Christopher Hawkins (High Peak MP)

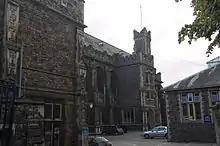
Bristol Grammar School

Hawkins was born in Saffron Walden on 26 November 1937. He was educated at Bristol Grammar School and the University of Bristol from which he graduated with a BA (Hons) in Economics. From 1959 to 1966, he worked as an economist for Courtaulds, with periods of secondment in Nigeria and Tunisia. Hawkins then joined the Economics Department of the University of Southampton where he was successively Lecturer and Senior Lecturer.